Annette von Droste-Hülshoff

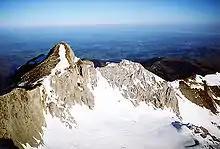
The Säntis, a mountain in the Alps near Schloss Eppishausen, which inspired Droste's poem "Der Säntis"

When her father died in 1826 she moved with her mother and sister to a small country estate near Hülshoff called Rüschhaus. Here she led a constricted, monotonous existence, broken only by a few trips to the Rhine and Bonn. She composed poetry, but not prolifically. In 1834 her sister Jenny married Baron Joseph von Laßberg, an important collector, editor, and publisher of medieval Middle High German epic poetry. The following summer, Annette and her mother travelled to visit Baron von Laßberg's estate of Schloss Eppishausen in the Swiss Alps. She was inspired by the scenery and easily befriended her brother in law, but neither he nor his friends shared her interest in modern German poetry and Droste's hopes that the baron might publish her work came to nothing.